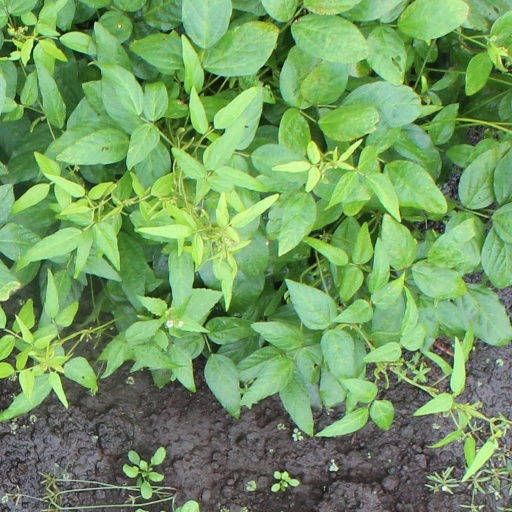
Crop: soybean